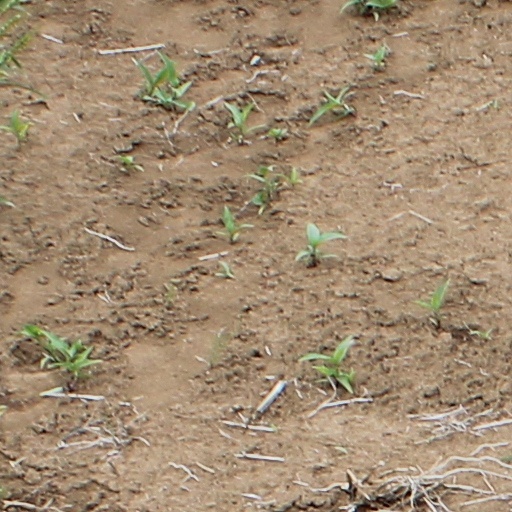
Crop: wheat